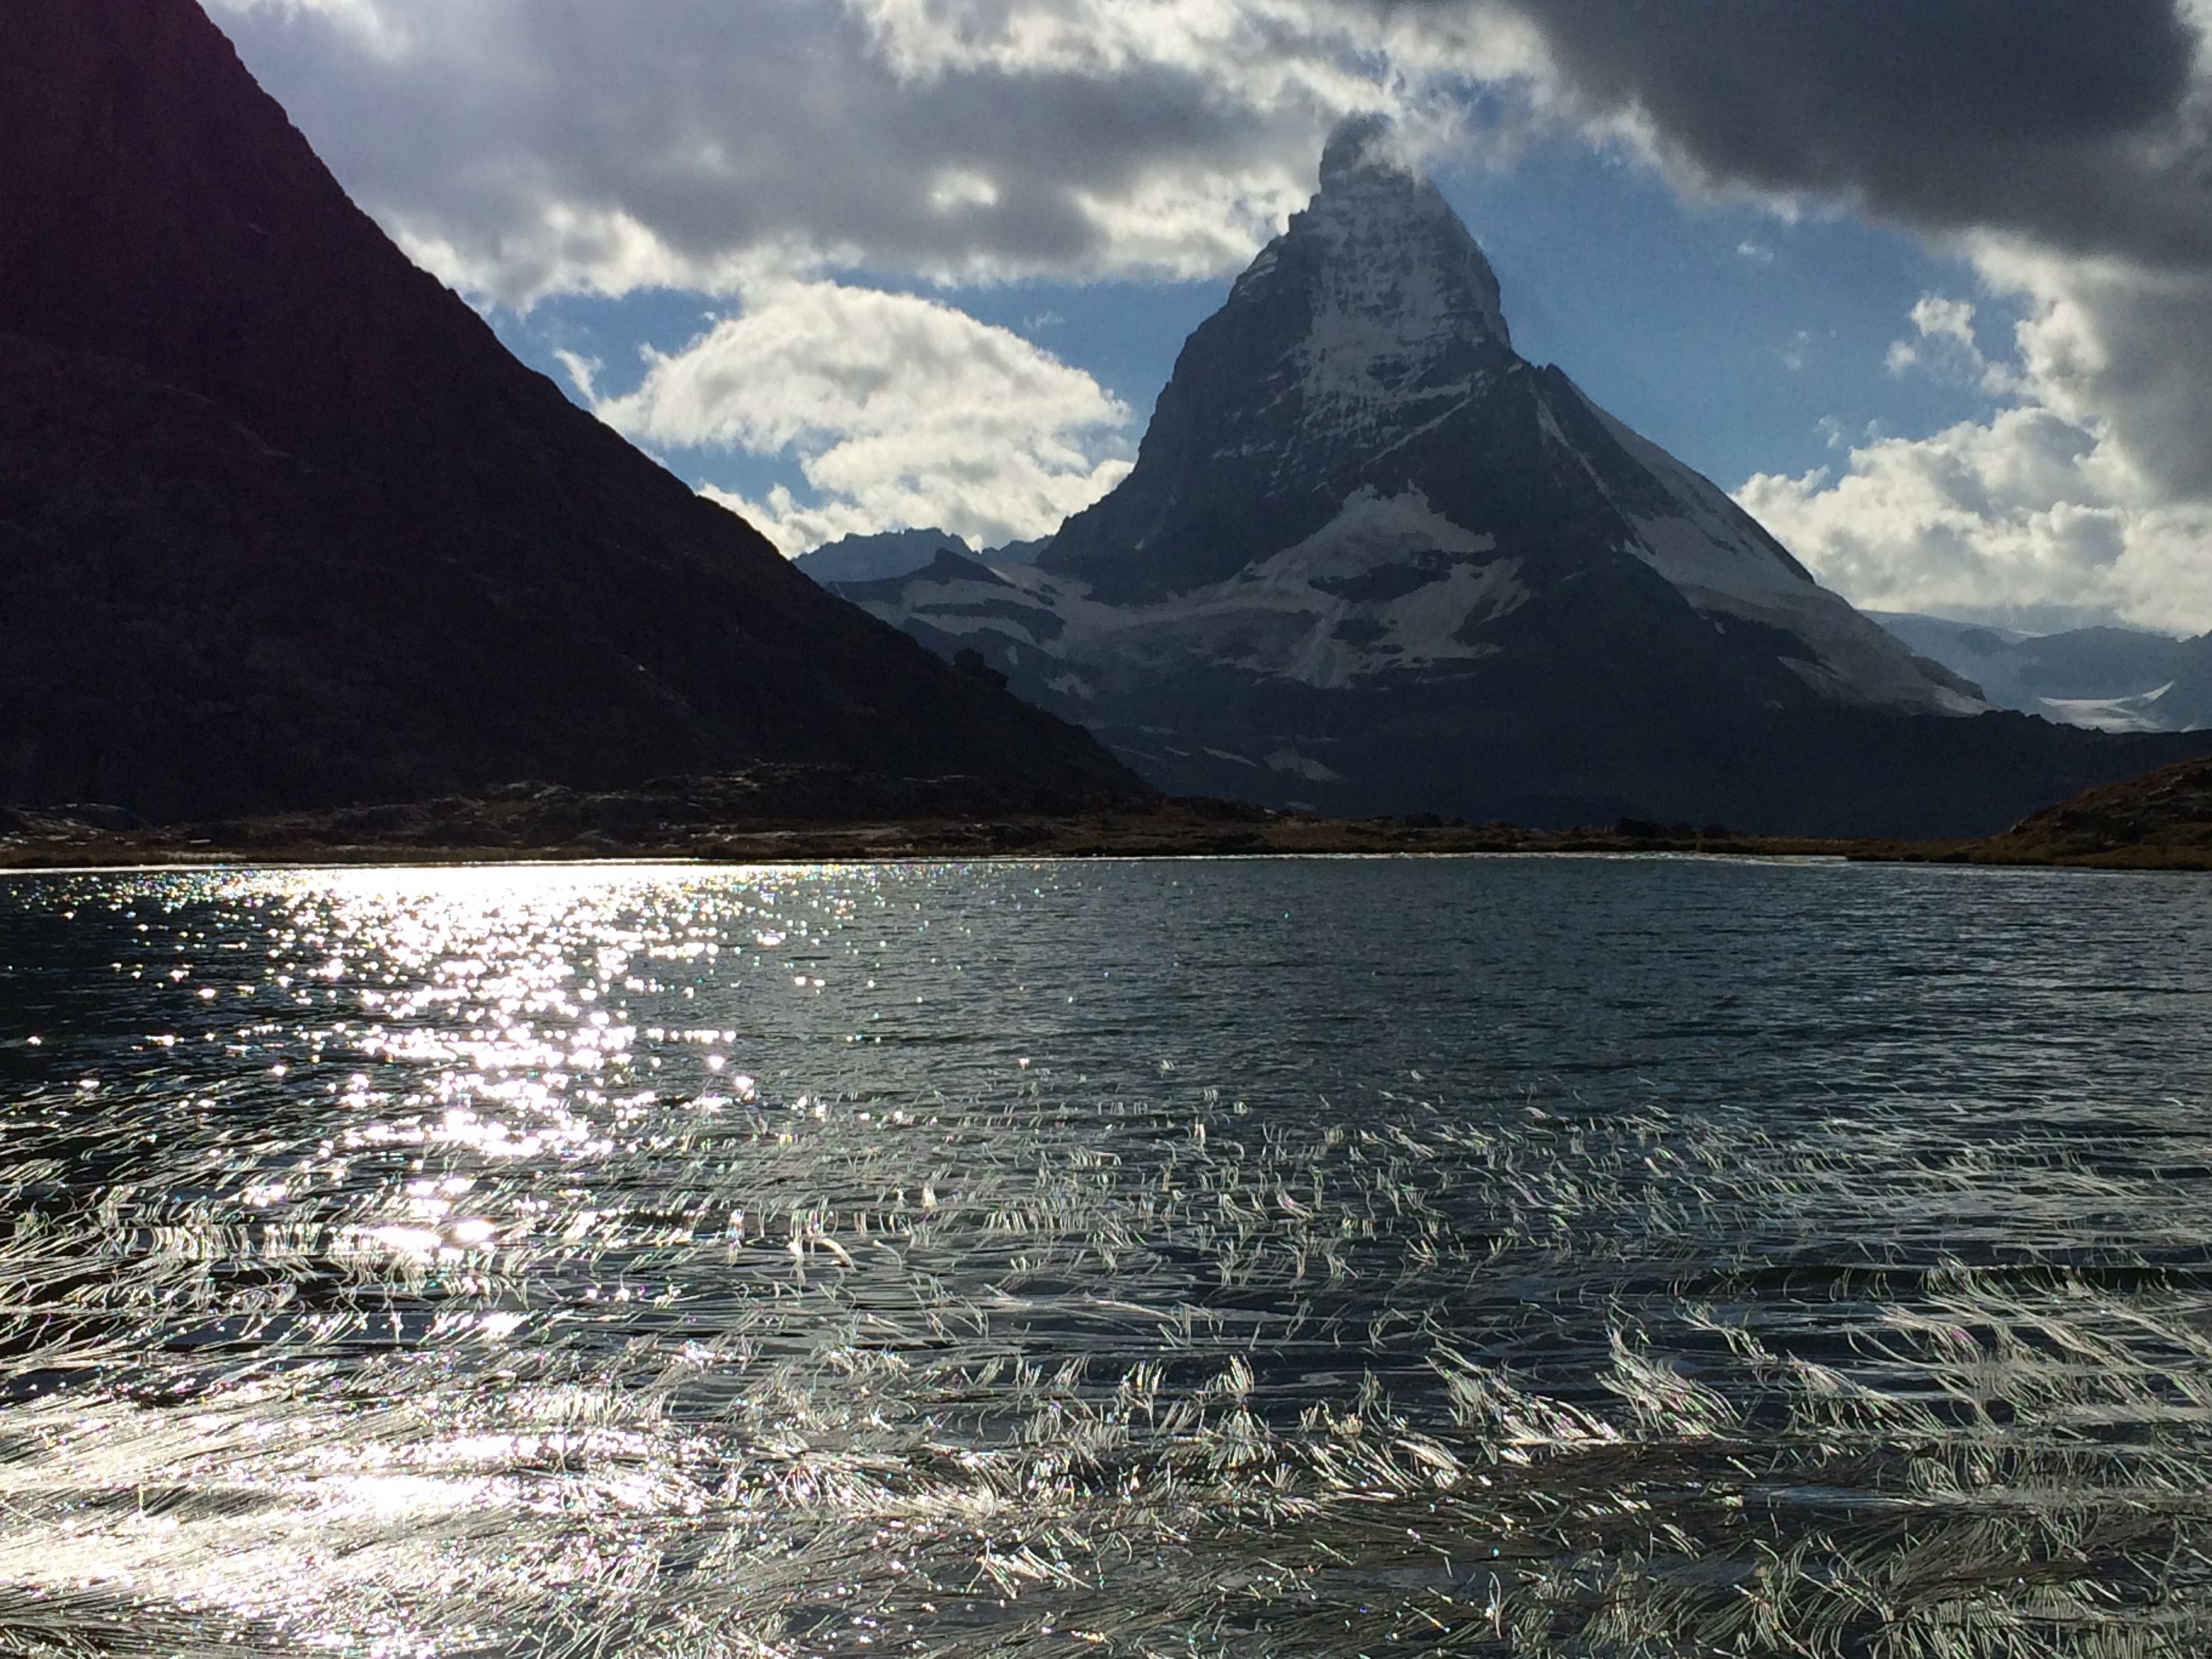
landscape, sea, wilderness, mountain, lake, mountain range, reflection, glacier, fjord, highland, switzerland, fell, loch, landform, zermatt, matterhorn, geographical feature, mountainous landforms, glacial landform